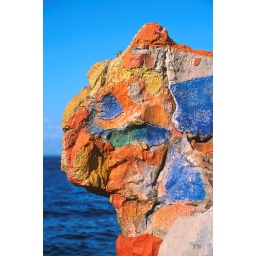
Painted stone formation at the croatian coast.Some Body experienced the life in that rocks - a creating soul for sure.